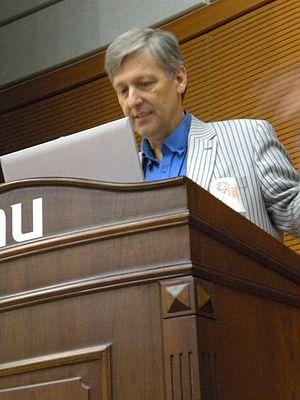
Marc Lavoie, né en 1954 à Ottawa, est un économiste qui a enseigné à l'Université d'Ottawa et à l'Université Paris 13. Il est aussi un ex-athlète olympique en escrime. Il a terminé 9ᵉ et 30ᵉ aux Jeux olympiques d'été de 1976 ; il est également arrivé 7ᵉ aux Jeux olympiques d'été de 1984. Il a été sur l'équipe nationale du Canada en escrime de 1973 à 1984. Il a été champion canadien sénior au sabre à sept reprises, en 1975-1979 et 1985-1986. Il a participé aux Jeux Panaméricains en 1975, 1979 et 1983; il a terminé 4ème au sabre individuel en 1979. Il a aussi participé aux Championnats du Commonwealth en 1974, 1978 et 1982; il a terminé 2ème au sabre individuel en 1978.